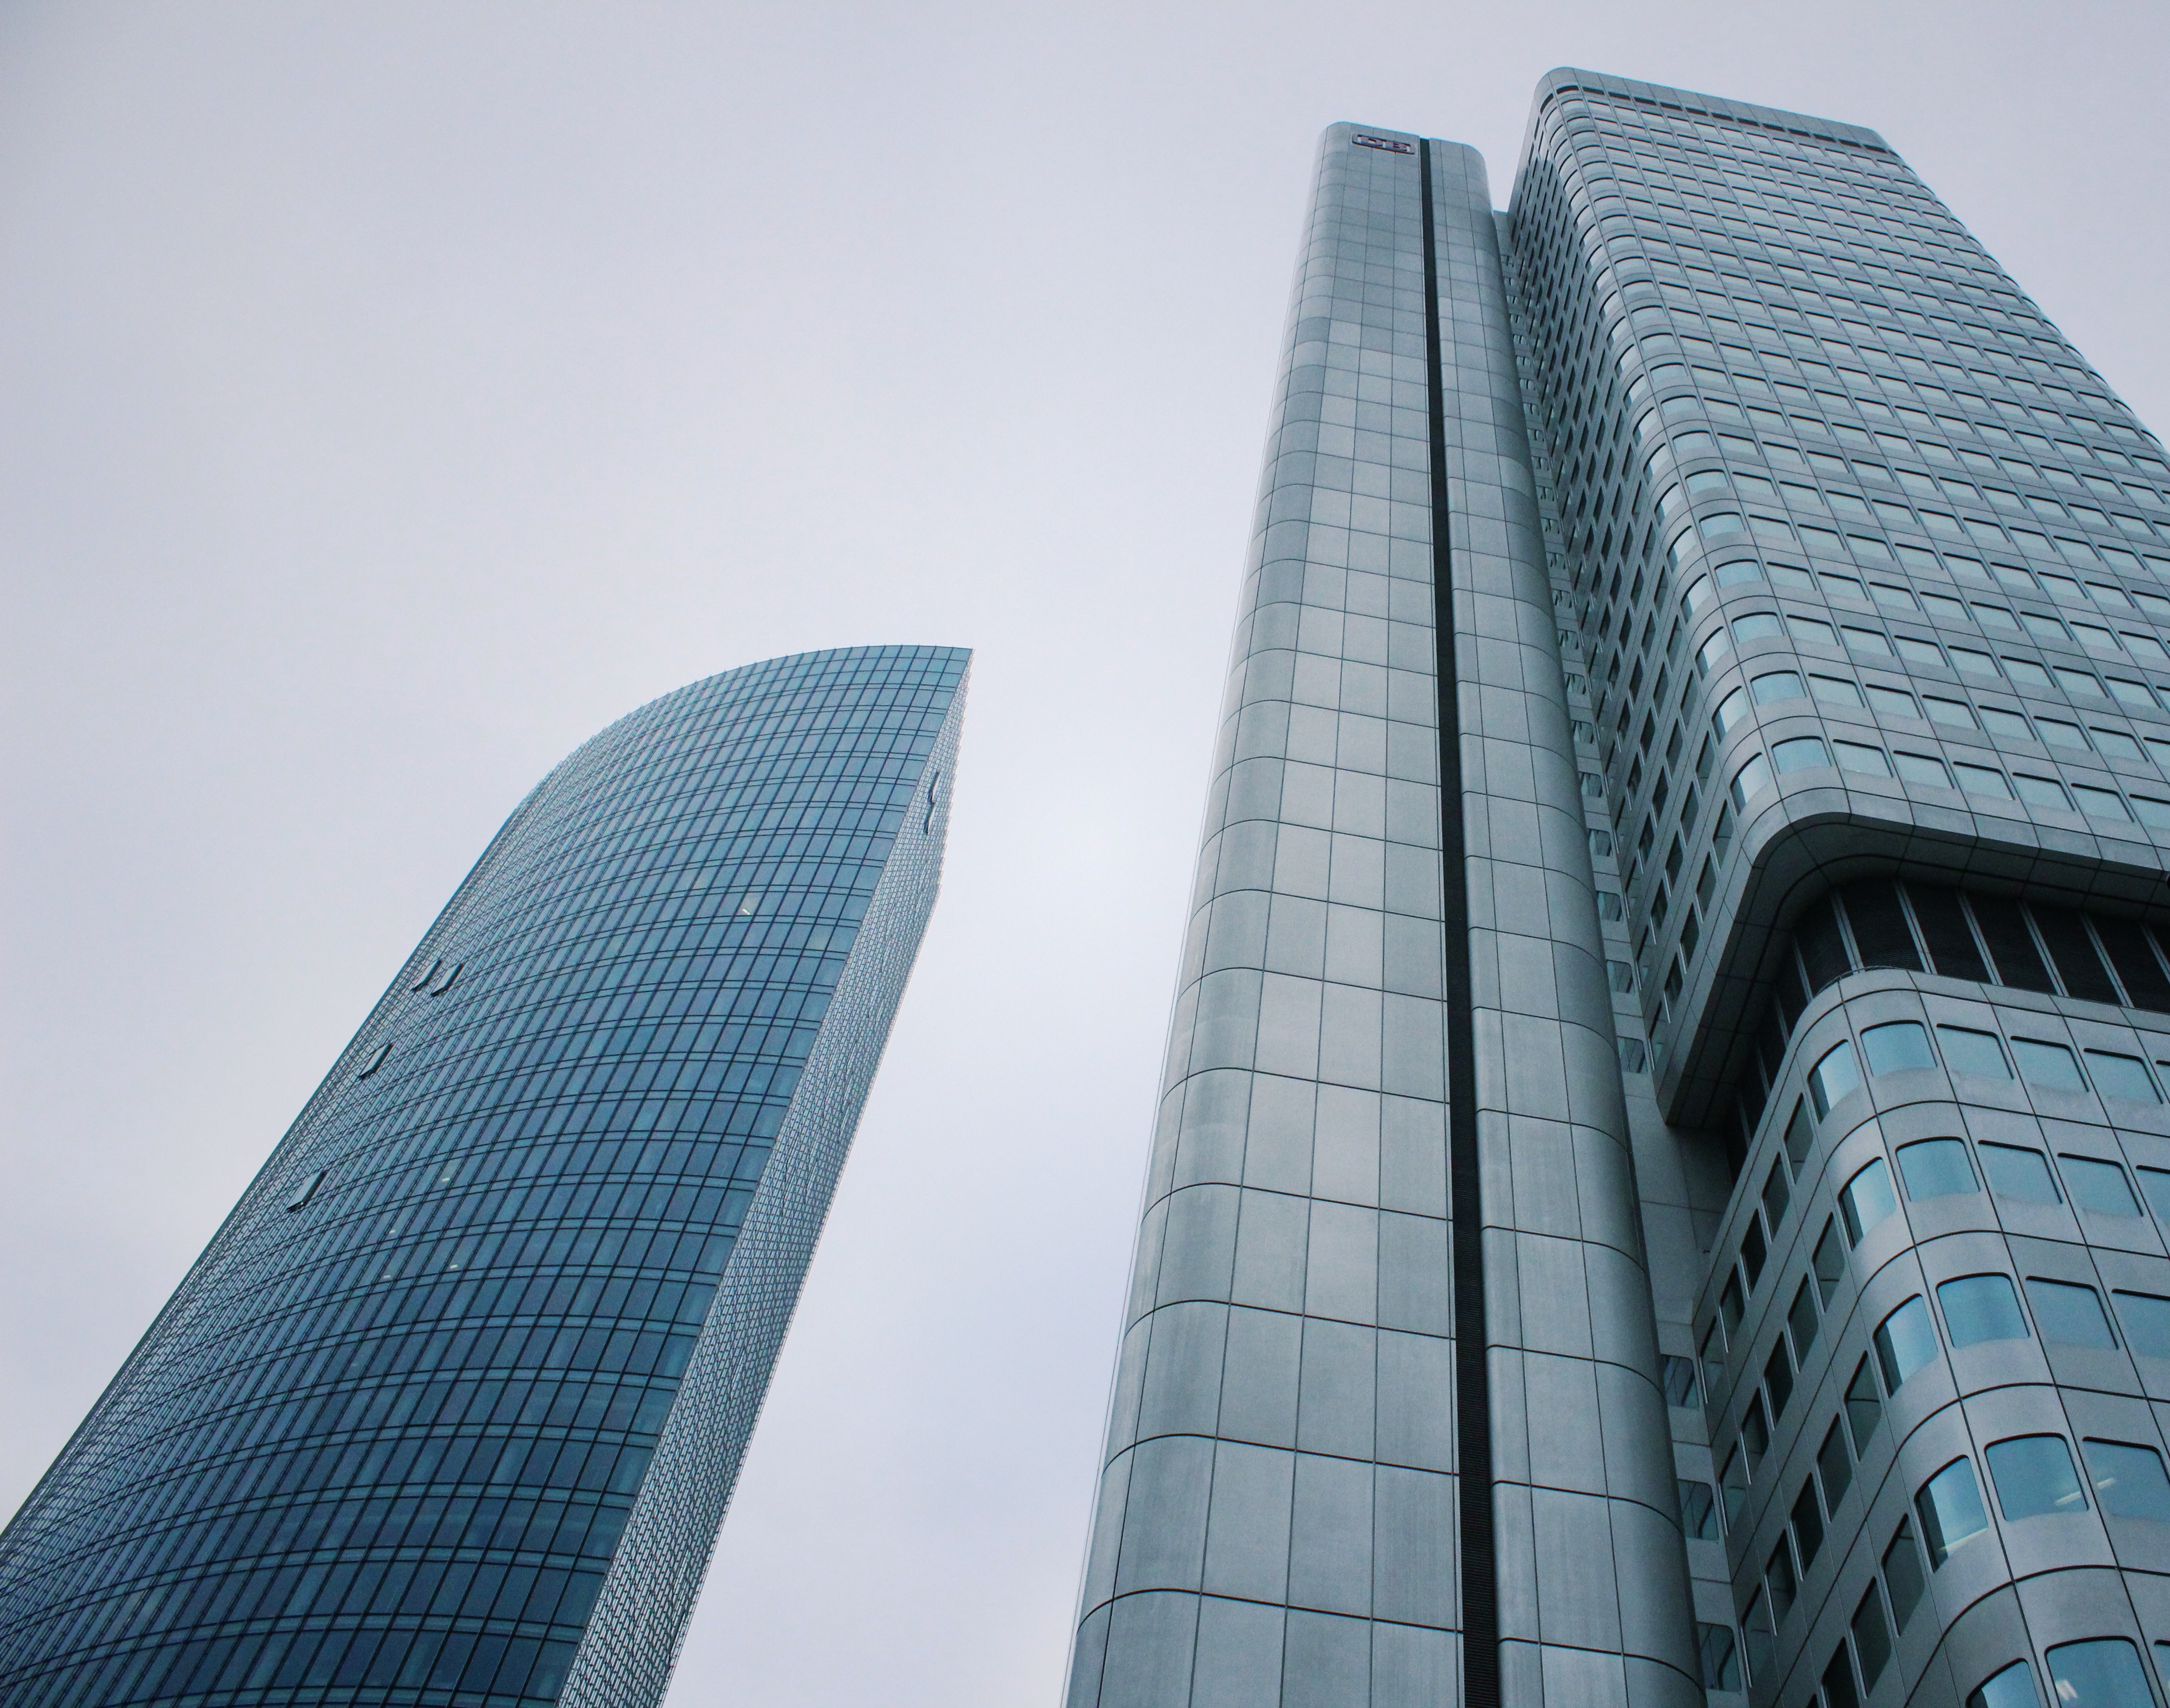
architecture, building, skyscraper, cityscape, downtown, line, tower, corporate, office, landmark, facade, blue, business, modern, office building, tower block, symmetry, headquarters, metropolis, business building, modern buildings, metropolitan area, brutalist architecture